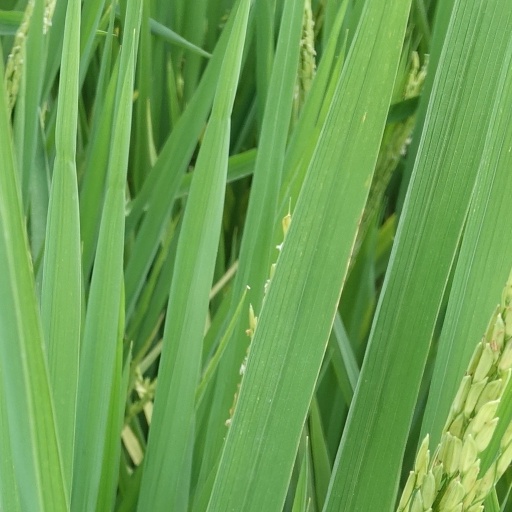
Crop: rice